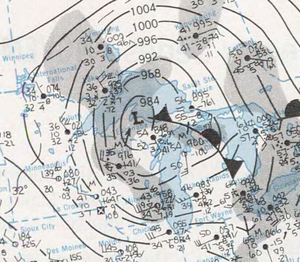
SS Edmund Fitzgerald était un navire cargo américain en activité dans les Grands Lacs en Amérique du Nord, transportant durant 17 ans du minerai de fer des mines près de Duluth vers les aciéries de Détroit, Toledo et autres du Midwest. Le navire a établi six fois des records saisonniers de chargement, battant souvent son propre record.
Les tempêtes synoptiques continentales américaines sont des dépressions importantes qui se forment dans le sud ou le sud-ouest de États-Unis et se déplacent vers le nord-est pour aller affecter le Midwest américain, la région des Grands Lacs et l'est du contient. Elles se produisent de la fin de l'automne au début du printemps sous un creux d'altitude de la circulation atmosphérique, à l'est des montagnes Rocheuses, et se déplacent en s'intensifiant grâce au courant-jet du sud-ouest. Bien que ce type de circulation d'altitude soit commun à cette période, seules certaines de ces dépressions deviennent des tempêtes importantes. Ces dernières peuvent donner une tempête de neige, et même un blizzard, au nord de leur trajectoire alors qu'au sud elles peuvent déclencher des orages violents contenant des tornades. Selon la région d'origine de ces tempêtes, on les nomme dépression du Colorado, crochet de la queue de poêle ou dépression du golfe du Mexique.